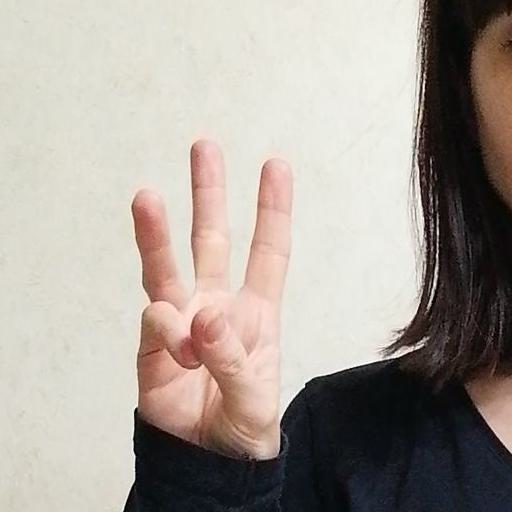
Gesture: three